Geppetto (film)

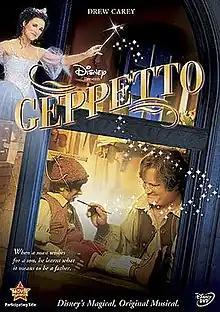
2009 DVD cover for "Geppetto"

Geppetto is a 2000 American made-for-television musical film based on the popular 1883 Italian children's book "The Adventures of Pinocchio" by Carlo Collodi starring Drew Carey and Julia Louis-Dreyfus. While not a direct adaptation of the 1940 animated film, it features a few elements such as the character of Figaro, the "I've Got No Strings" song as well as Pleasure Island. It features original songs written by Stephen Schwartz. Schwartz had developed the songs as a reunion for stars Julie Andrews and Dick Van Dyke, but Andrews was undergoing throat surgery so the idea was dropped.